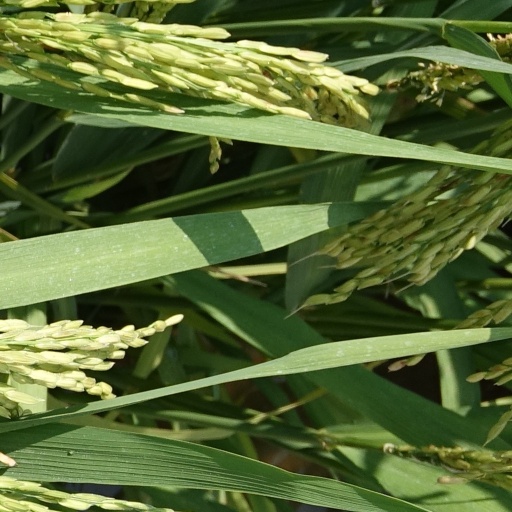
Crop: rice